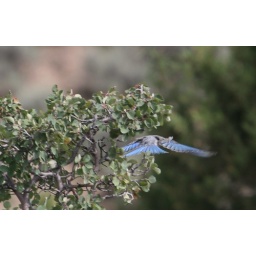
blue bird landing in bush